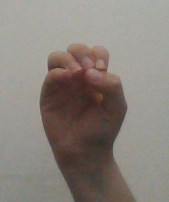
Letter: ha